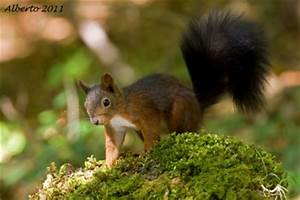
Label: scoiattolo